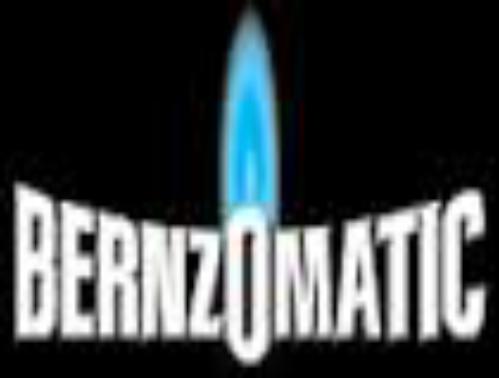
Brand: bernzomatic
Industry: Necessities